Hexadecagon

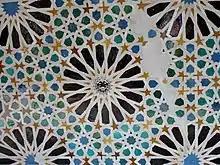
A hexadecagrammic pattern from the Alhambra

Hexadecagrams (16-sided star polygons) are included in the Girih patterns in the Alhambra.